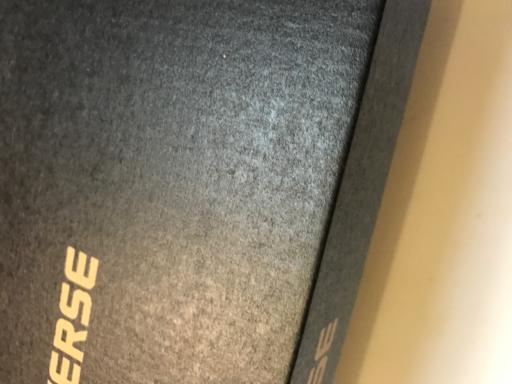
Waste category: cardboard